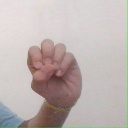
अक्षर: उ